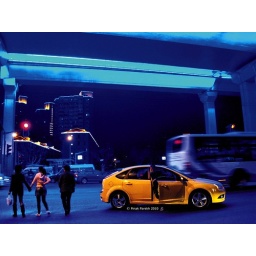
The yellow car under Dapu bridge